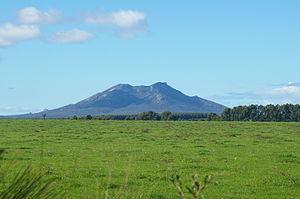
L'Australie-Occidentale est le plus vaste État d'Australie qui avec 2 645 615 km² représente environ un tiers de la superficie de l'île principale. Occupant tout l'ouest du pays, il est bordé à l'ouest et au nord par l'océan Indien, à l'est par le Territoire du Nord et l'Australie-Méridionale et au sud par la Grande Baie australienne.
Le mont Manypeaks est un sommet très visible situé à environ 35 kilomètres au nord-est d'Albany, à 10 kilomètres au nord-est de la baie des Deux Peuples et à 6 km au sud-est de la ville de Manypeaks dans la zone d'administration locale de la cité d'Albany.